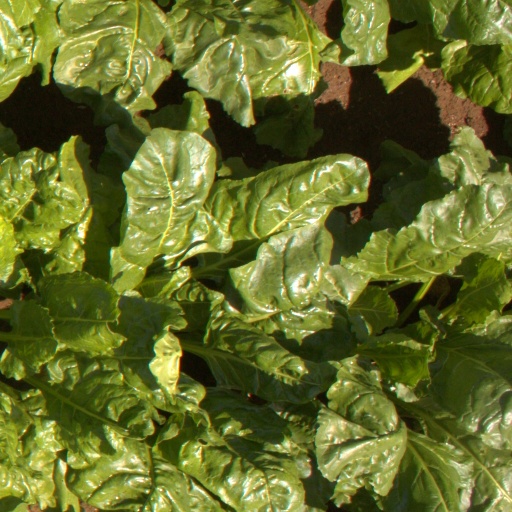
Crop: sugar beet